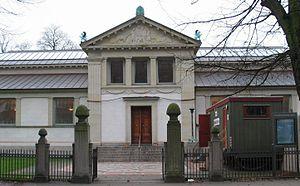
La collection Hirschsprung est la collection personnelle d'œuvres d'art de l'industriel danois Heinrich Hirschsprung. Propriétaire au XIXᵉ siècle de la fabrique de tabac, A.M. Hirschsprung & Sønner, située à Copenhague, Hirschsprung lègue en 1902 sa collection privée au gouvernement du Danemark. Celle-ci comprend de nombreux tableaux de l'art danois du XIXᵉ siècle, notamment des peintures de l'âge d'or danois mais également des peintres de Skagen.